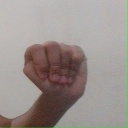
अक्षर: ठ